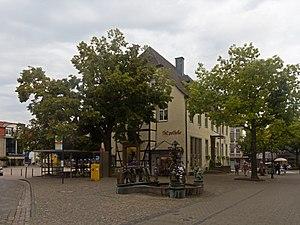
Werl, est une petite ville de Rhénanie-du-Nord-Westphalie en Allemagne.